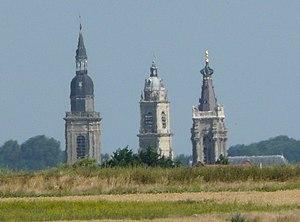
Les 3 clochers caractéristiques de Cambrai